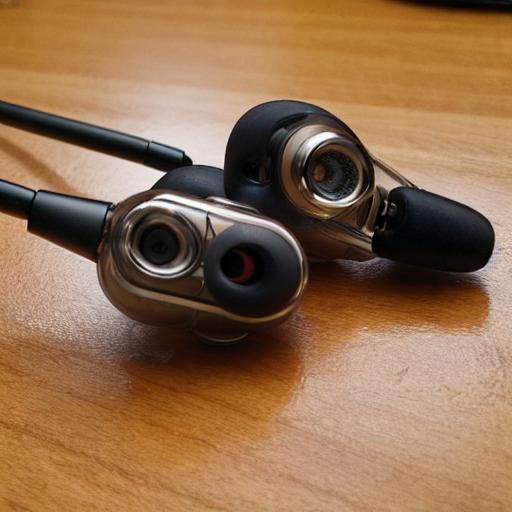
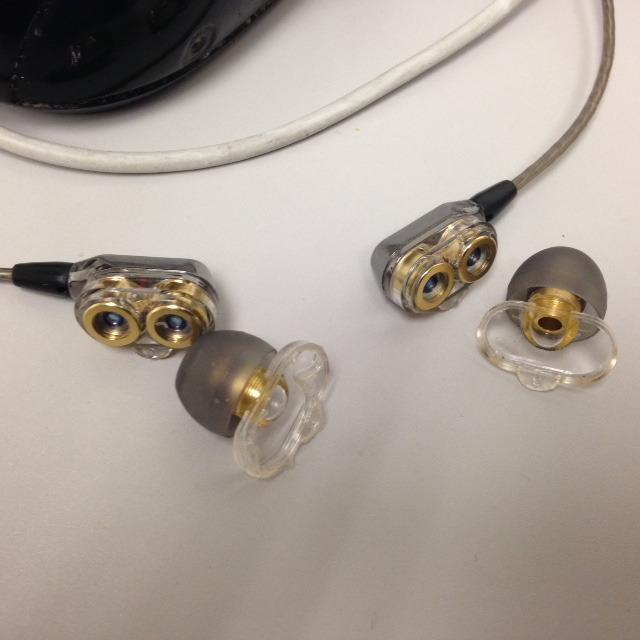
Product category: headphones
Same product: no